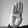
ASL letter: B